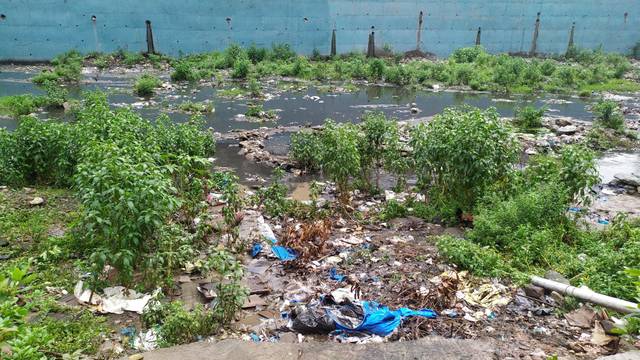
Region: India
Coordinates: 19.239, 72.857